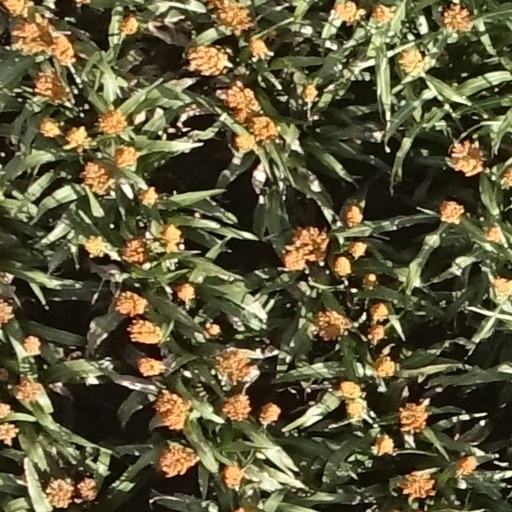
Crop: sorghum